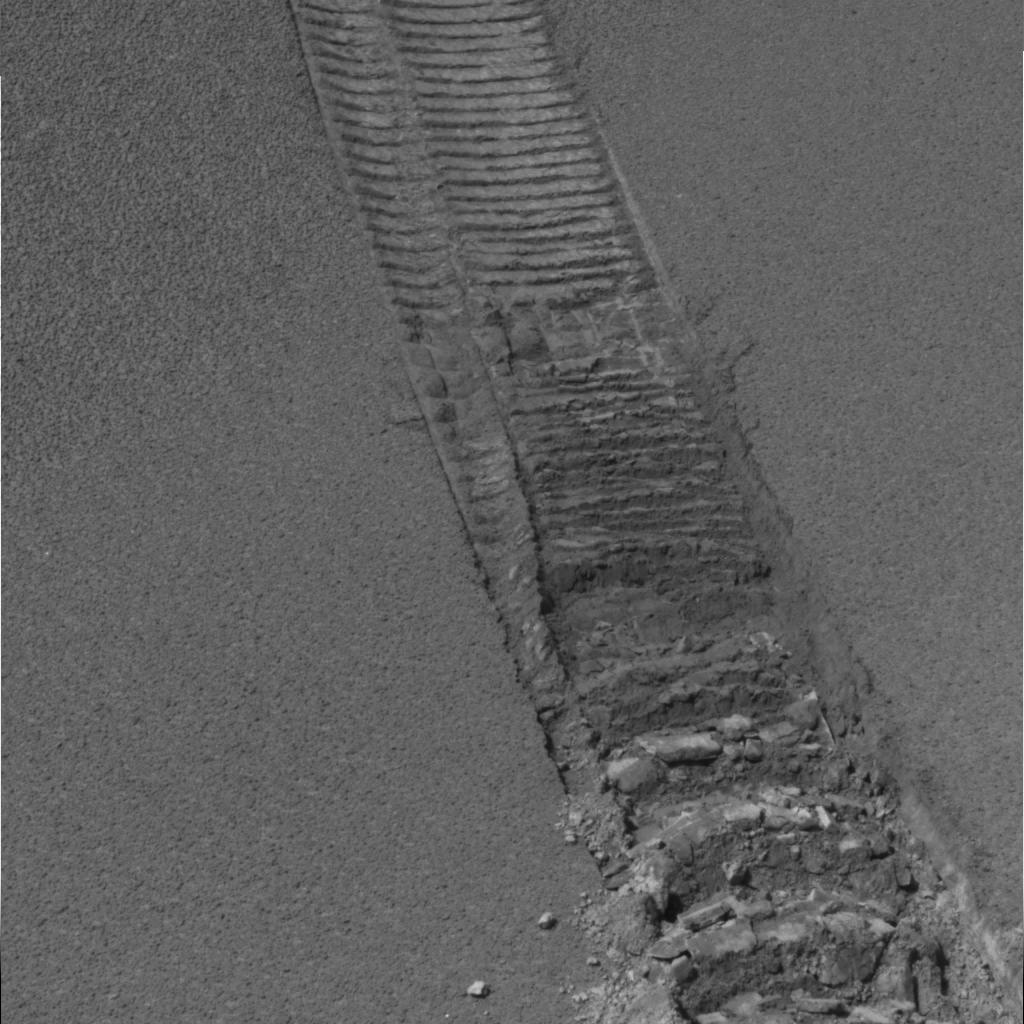
Surface features visible: Rover Tracks, Bright Soil, Soil, Spherules, Nearby Surface